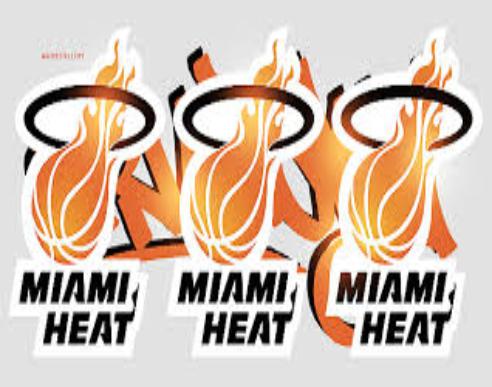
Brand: Heat-1
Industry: Clothes